S. Wajid Ali

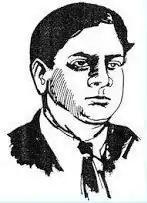

Sheikh Wajid Ali (4 September 1890 – 10 June 1951) was a Bengali writer, nationalist and barrister-at-law.